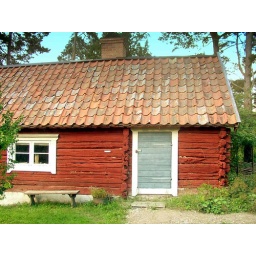
Nice old house in the area of the market place.